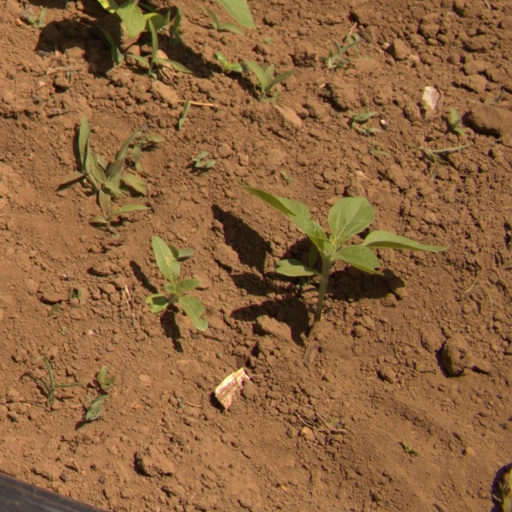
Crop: Jerusalem artichoke